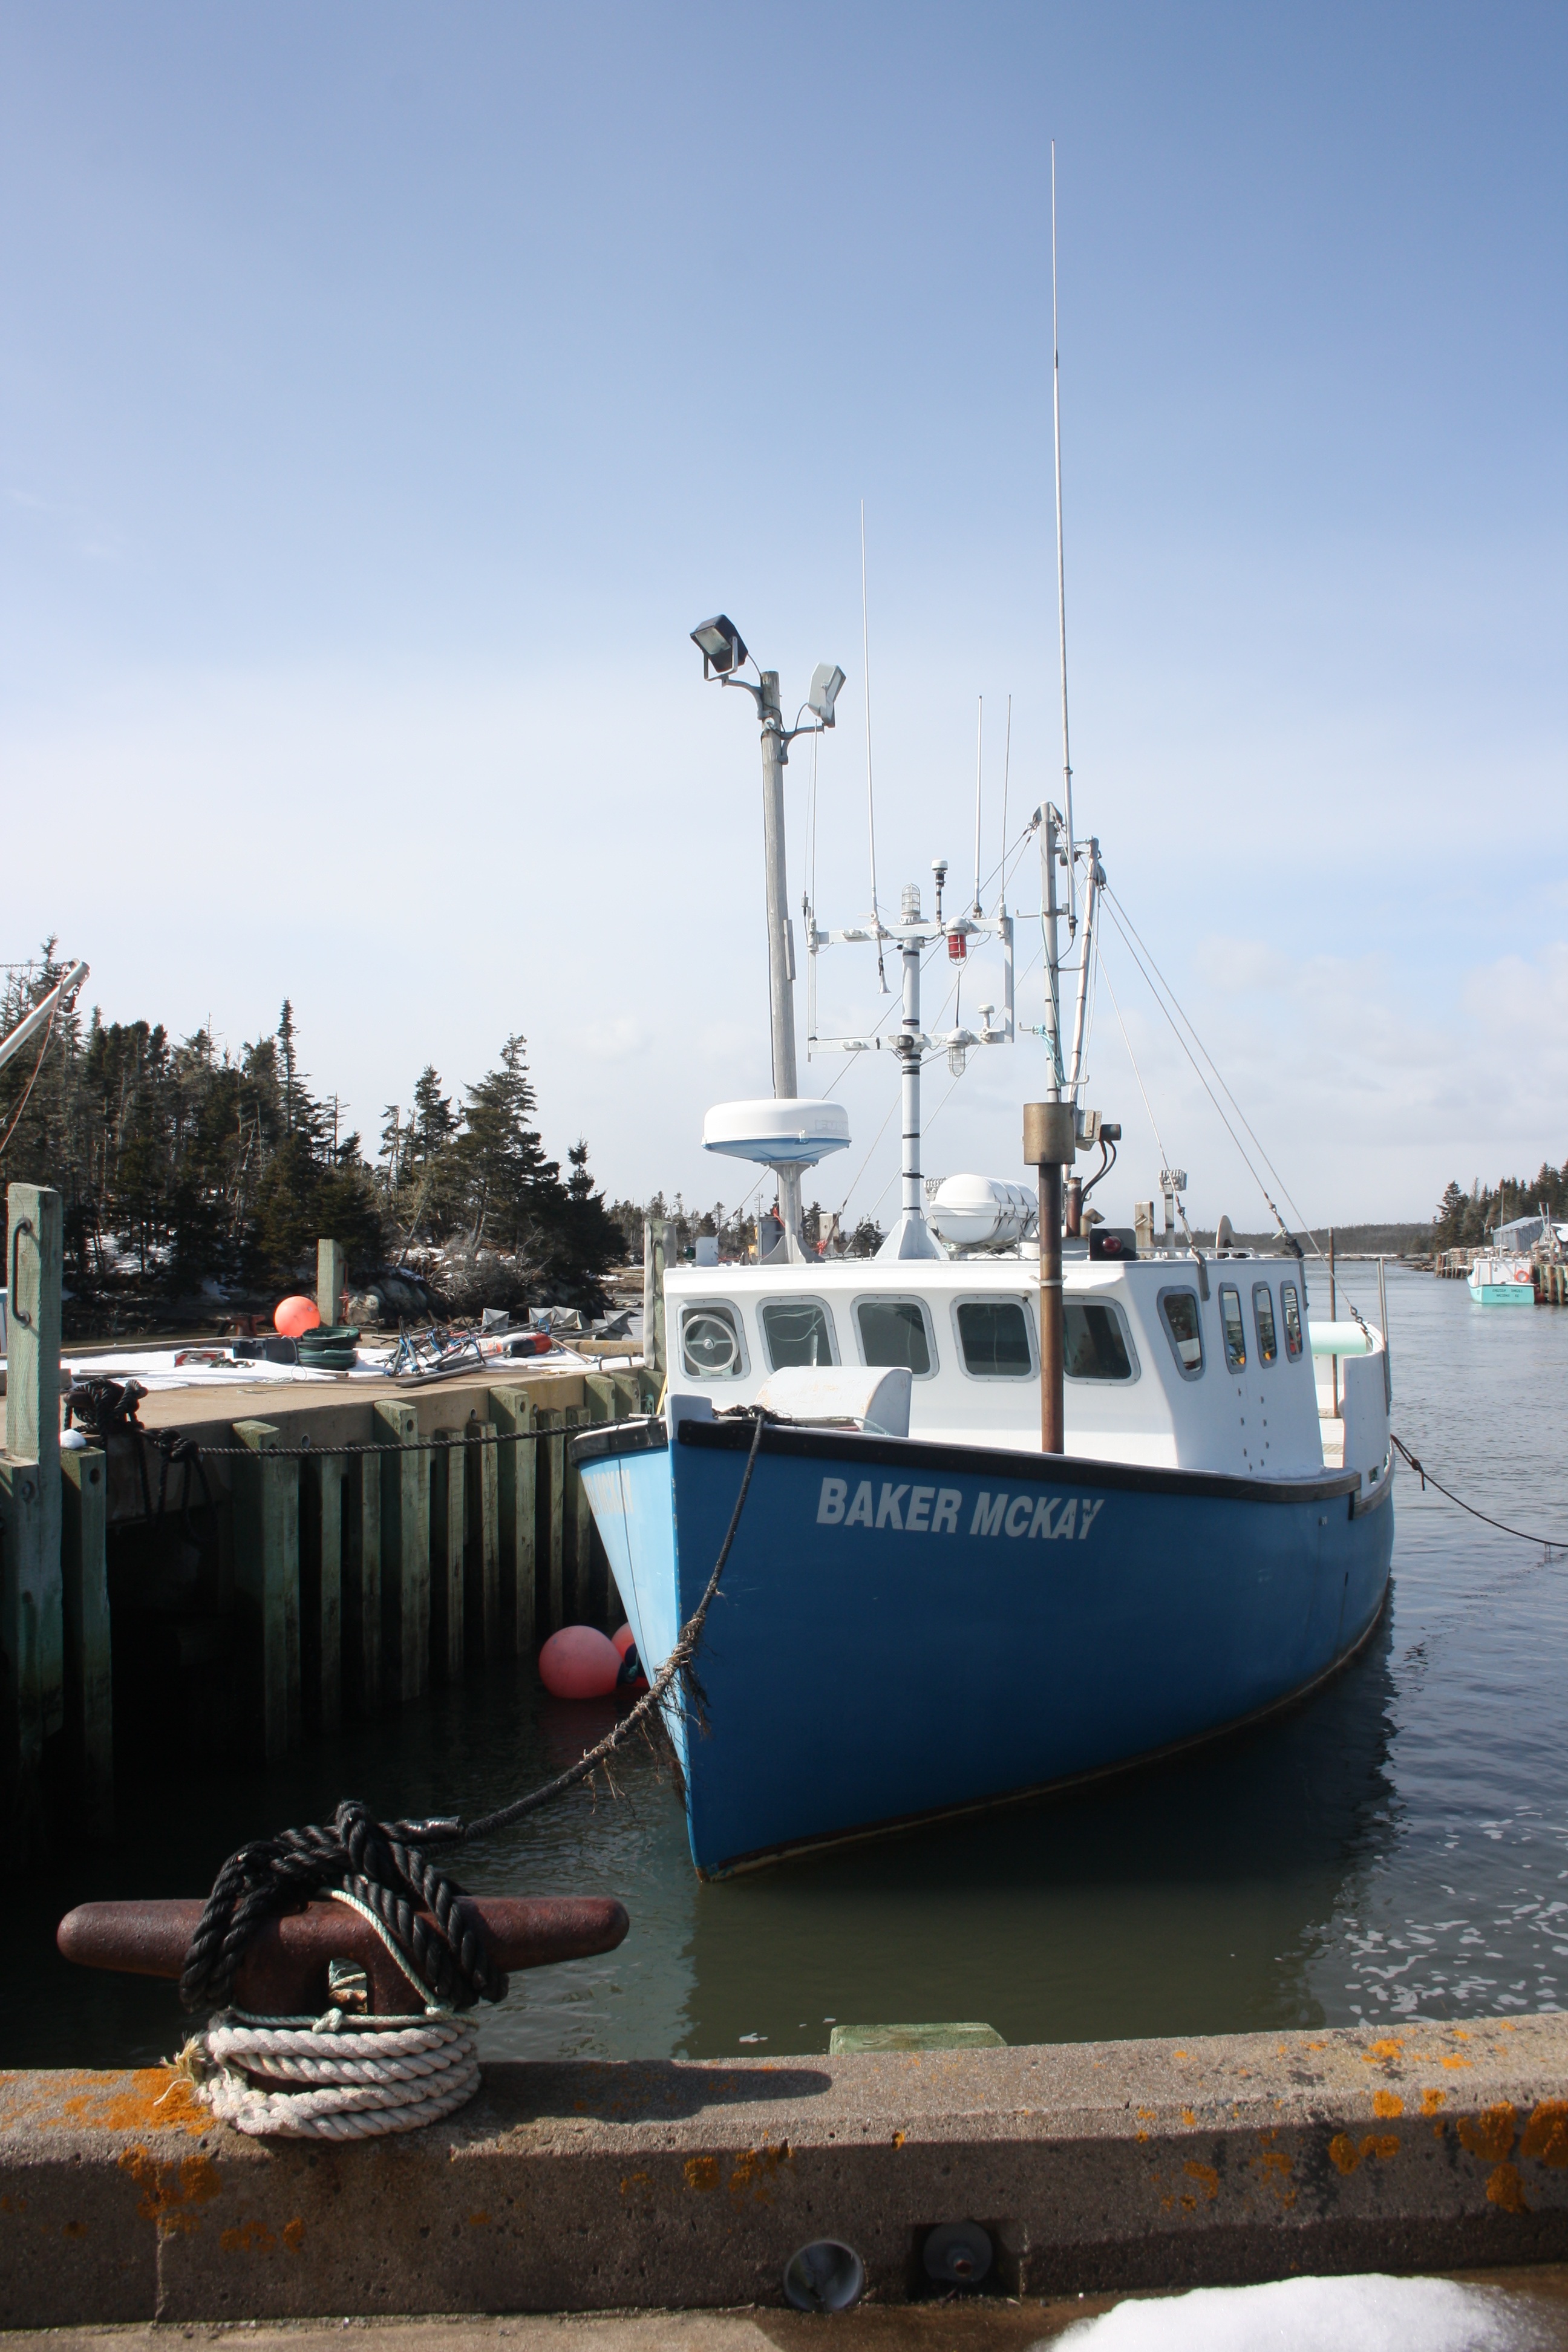
sea, coast, water, ocean, dock, white, boat, adventure, ship, vacation, travel, village, vehicle, journey, fishing, mast, bay, harbor, blue, port, fish, trip, sailboat, marine, shipping, maritime, watercraft, fishing vessel